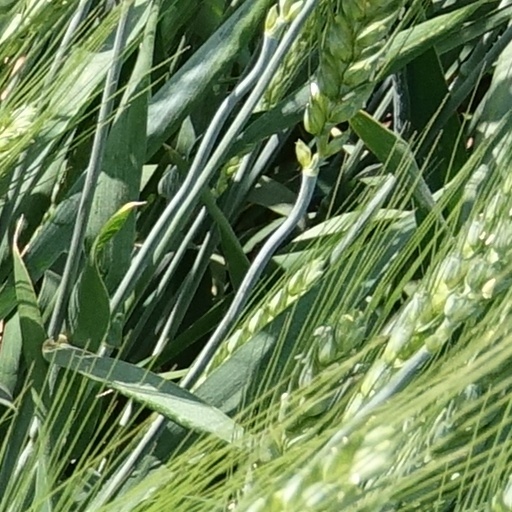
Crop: wheat